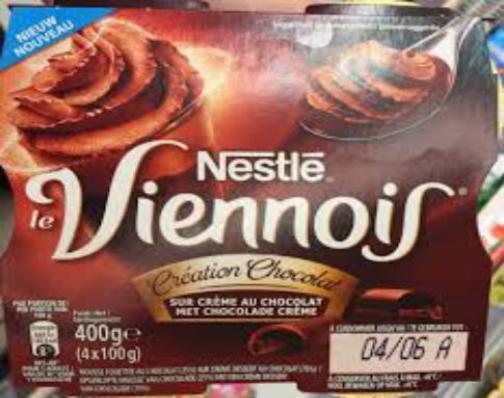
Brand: le viennois
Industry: Food